Joseph Alexander Cooper

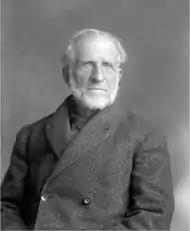
Cooper, photographed in 1906

In October 1867, Cooper was among the candidates considered for the soon-to-be-vacant U.S. Senate seat of David T. Patterson, but the legislature elected Brownlow. In May 1869, Cooper attended the contentious state Republican Party convention, which was wrought with consistent infighting between supporters of Senter and supporters of William B. Stokes. When Alfred Cate, Roderick R. Butler, and Thomas H. Pearne scuffled over the chairman's gavel, a frustrated Cooper restored control and convinced the delegates to adjourn for the day in order to cool off. He told the delegates, "Go, and drink less bad whiskey and you will be more capable of doing business." Later that year, President Ulysses S. Grant appointed Cooper internal revenue collector for the Knoxville District. He held this position until 1879, when he was removed following an intraparty power struggle.